Gorizia

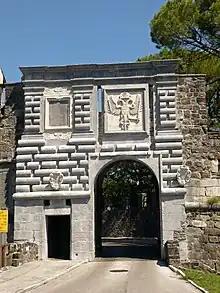
The Leopold Gate, built in the late 17th century in honor of Leopold I, Holy Roman Emperor

In 1500, the dynasty of the Counts of Gorizia died out and their County passed to Austrian Habsburg rule, after a short occupation by the Republic of Venice in the years 1508 and 1509. Under Habsburg dominion, the town spread out at the foot of the castle. Many settlers from northern Italy moved there and started their commerce. Gorizia developed into a multi-ethnic town, in which Friulian, German and Slovene were spoken.